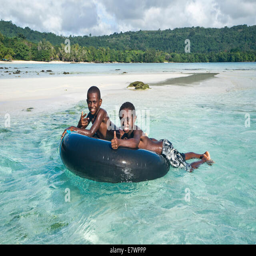
boys playing in the clear water